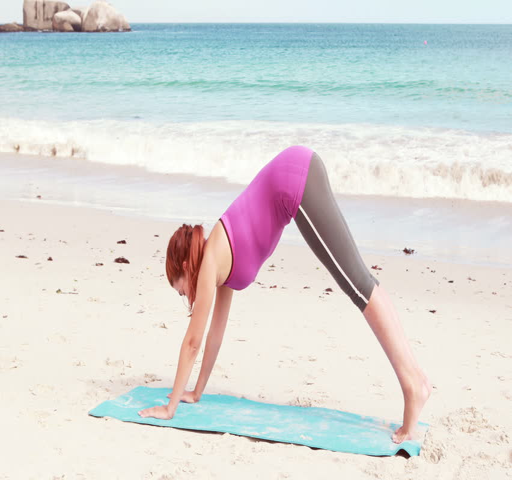
in 4k format woman stretching her body on the beach